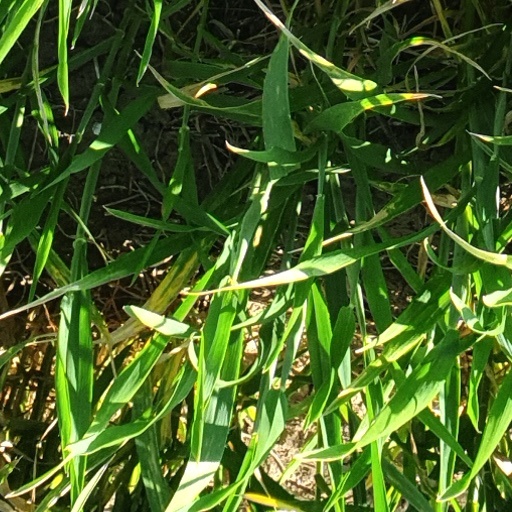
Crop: wheat